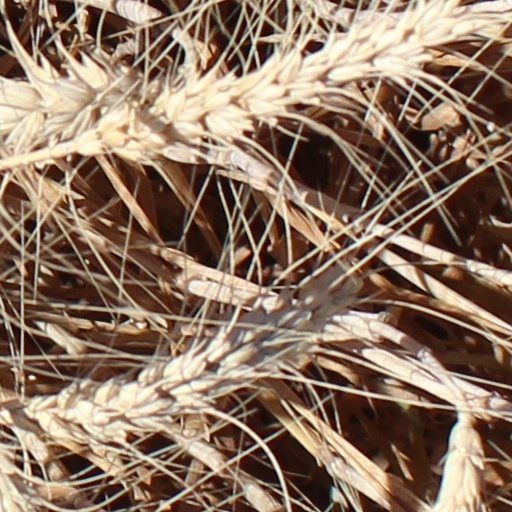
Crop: wheat